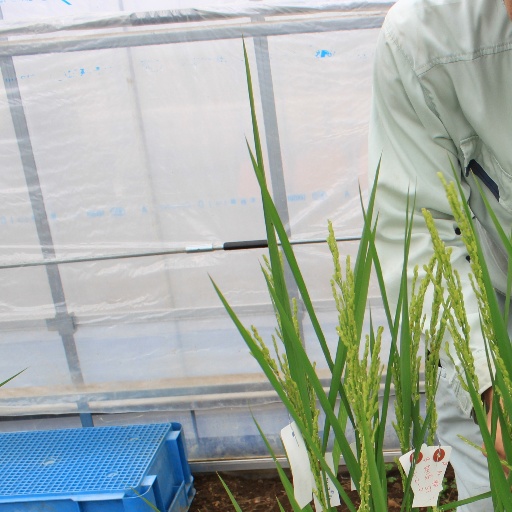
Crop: rice